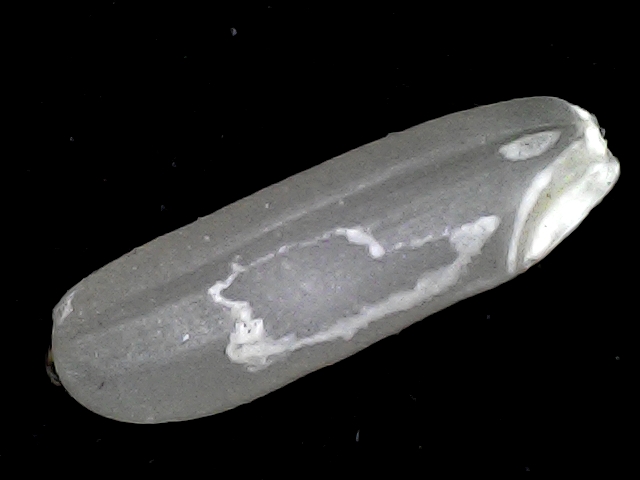
Rice variety: BD87